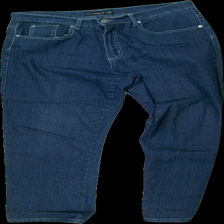
View: front
Type: Jeans
Category: Ladies
Brand: Not in the list
Brand text on label: Foxy Lady
Colors: Blue
Material: 78% cotton, 22% polyester
Cut: Regular
Size: 44
Season: All
Trend: Denim
Stains: Minor
Damage: stained
Damage location: top left
Price range: <50
Recommended usage: Export